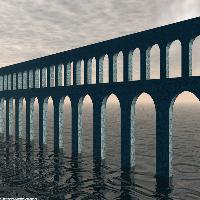
Weather: cloudy or overcast